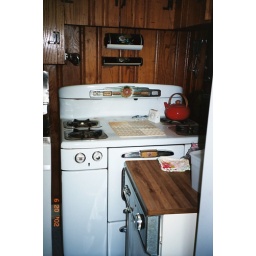
This was the kitchen in my grandparents' home in Ohio.